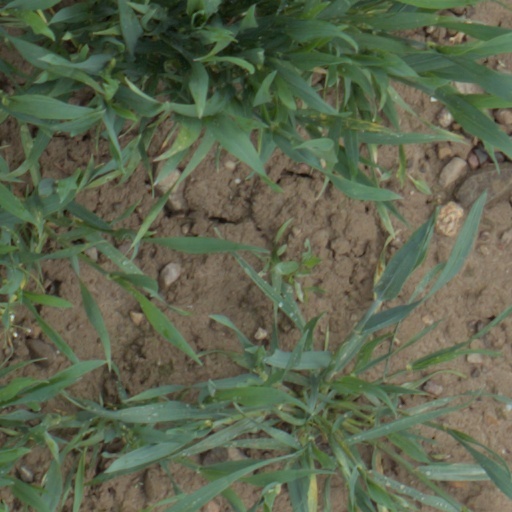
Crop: wheat